Louisiana State Penitentiary

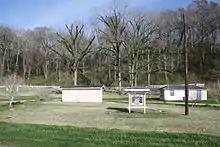
Butler Park

The state of Louisiana considers Angola to be a multi-security institution. 29% of the prison's beds are designated for maximum security inmates. The inmates live in several housing units scattered across the Angola grounds. By the 1990s, air conditioning and heating units had been installed in the inmate housing units.